Greenpoint, Brooklyn

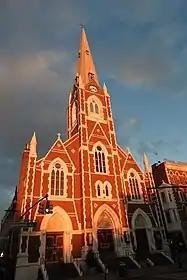
St Anthony of Padua Church

When Neziah Bliss created Greenpoint, he named the east–west streets in alphabetical order from north to south. Originally, these streets were simply given lettered names such as "A Street" and "B Street", but in the mid-19th century, the streets were given longer names. This system persists today with a few exceptions: Ash, Box, Clay, Dupont, Eagle, Freeman, Green, Huron, India, Java, Kent, Greenpoint (Avenue), Milton, Noble, Oak, Calyer, and Quay Streets. Greenpoint Avenue was formerly named Lincoln Street. There would have been a street starting with the letter "P" between Oak and Quay Streets, but it was named Calyer Street early in Greenpoint's history, after the patriarch of a nearby family.